Burung Petala Processions

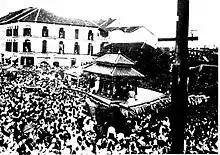
Thousands of people were gathered to witnessed the procession.

The day of the parade was the highlight of the month long festival. The carnival lavishly commenced from the palatial gate of Kelantan and continued throughout the main avenues of Kota Bharu to an area known as Batu Peringatan in Padang Bank, passing through various government complex and the residence of other prominent members from the Kelantanese nobility. The grand parade was divided into 38 parts, with some of the performances were held on a moving stage.